Venezuelan opposition

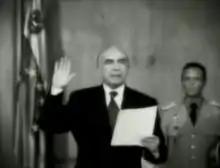
Businessman Pedro Carmona swearing in as president amid the 2002 coup attempt

On 25 August, the conflict between the Constituent Assembly and the Congress openly broke out. Taking advantage of a parliamentary recess, the pro-government constituent majority occupied the Federal Legislative Palace, suspended the sessions of the Congress, reduced its commissions to a minimum and created a delegated commission made up of 23 congressmen who could legislate, but always subject to the veto of the Constituent Assembly in important matters. Congressmen from Democratic Action, Copei and Project Venezuela protested the measure, which they called a coup d'état, and called for an emergency session in the Federal Palace. Aristóbulo Istúriz, president of the Constituent Assembly warned them that "the people would shut them down" if they tried to do so. On 27 August, opposition congressmen tried to enter the Congress but were repelled by Chavista sympathizers, who injured thirty of the first ones when they tried to jump over the fence surrounding the building. The Catholic Church mediated between the Constituent Assembly and the Congress, but although they managed to reach an agreement, the Congress continued to be reduced to its new role of delegated commission, sharing the building with the Constituent. At the time, public opinion interpreted the congressional protests as vain attempts by the discredited traditional political class to stop the changes.